Arguing with Idiots

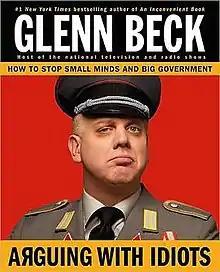

Arguing with Idiots is a book written by conservative syndicated radio talk show host Glenn Beck, in collaboration with his company, Mercury Radio Arts, published in 2009 by Simon & Schuster.